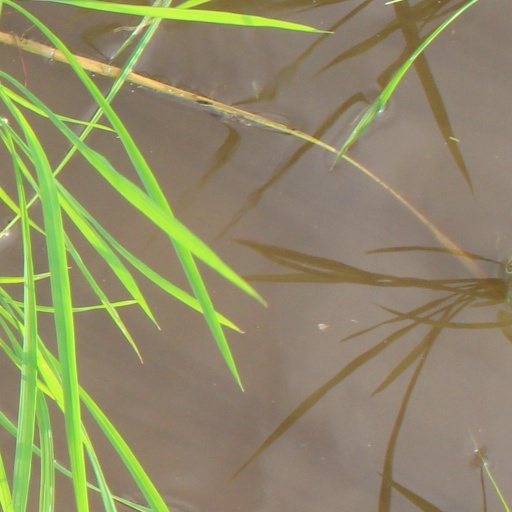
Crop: rice